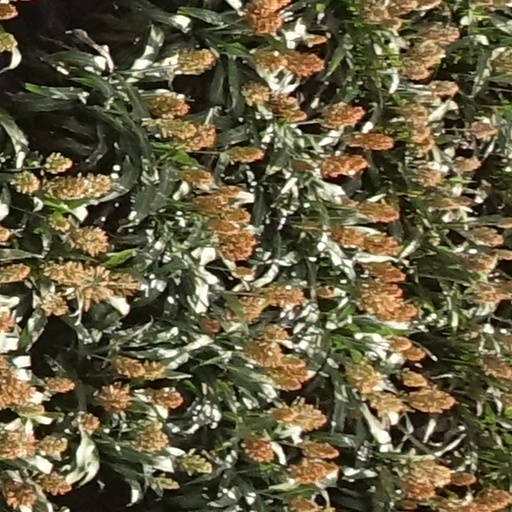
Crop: sorghum